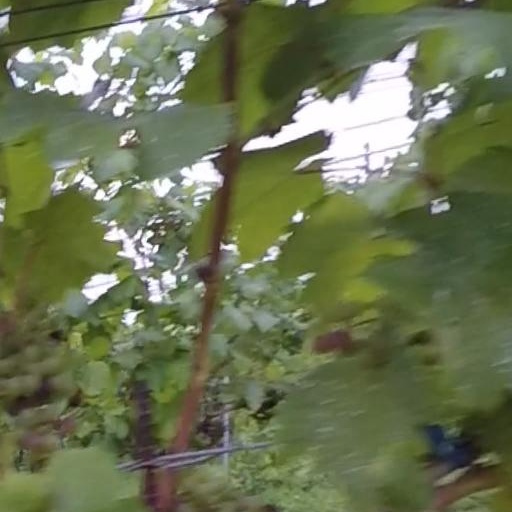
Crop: grape